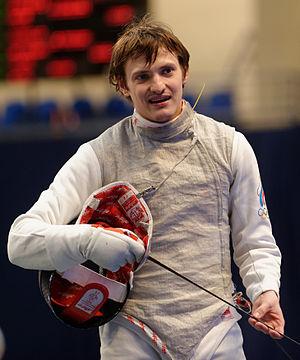
Le Russe Aleksey Cheremisinov lors de son 8e de finale contre le Français Vincent Simon au Challenge international de Paris (Coupe du monde de fleuret hommes).